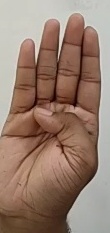
ASL sign: B